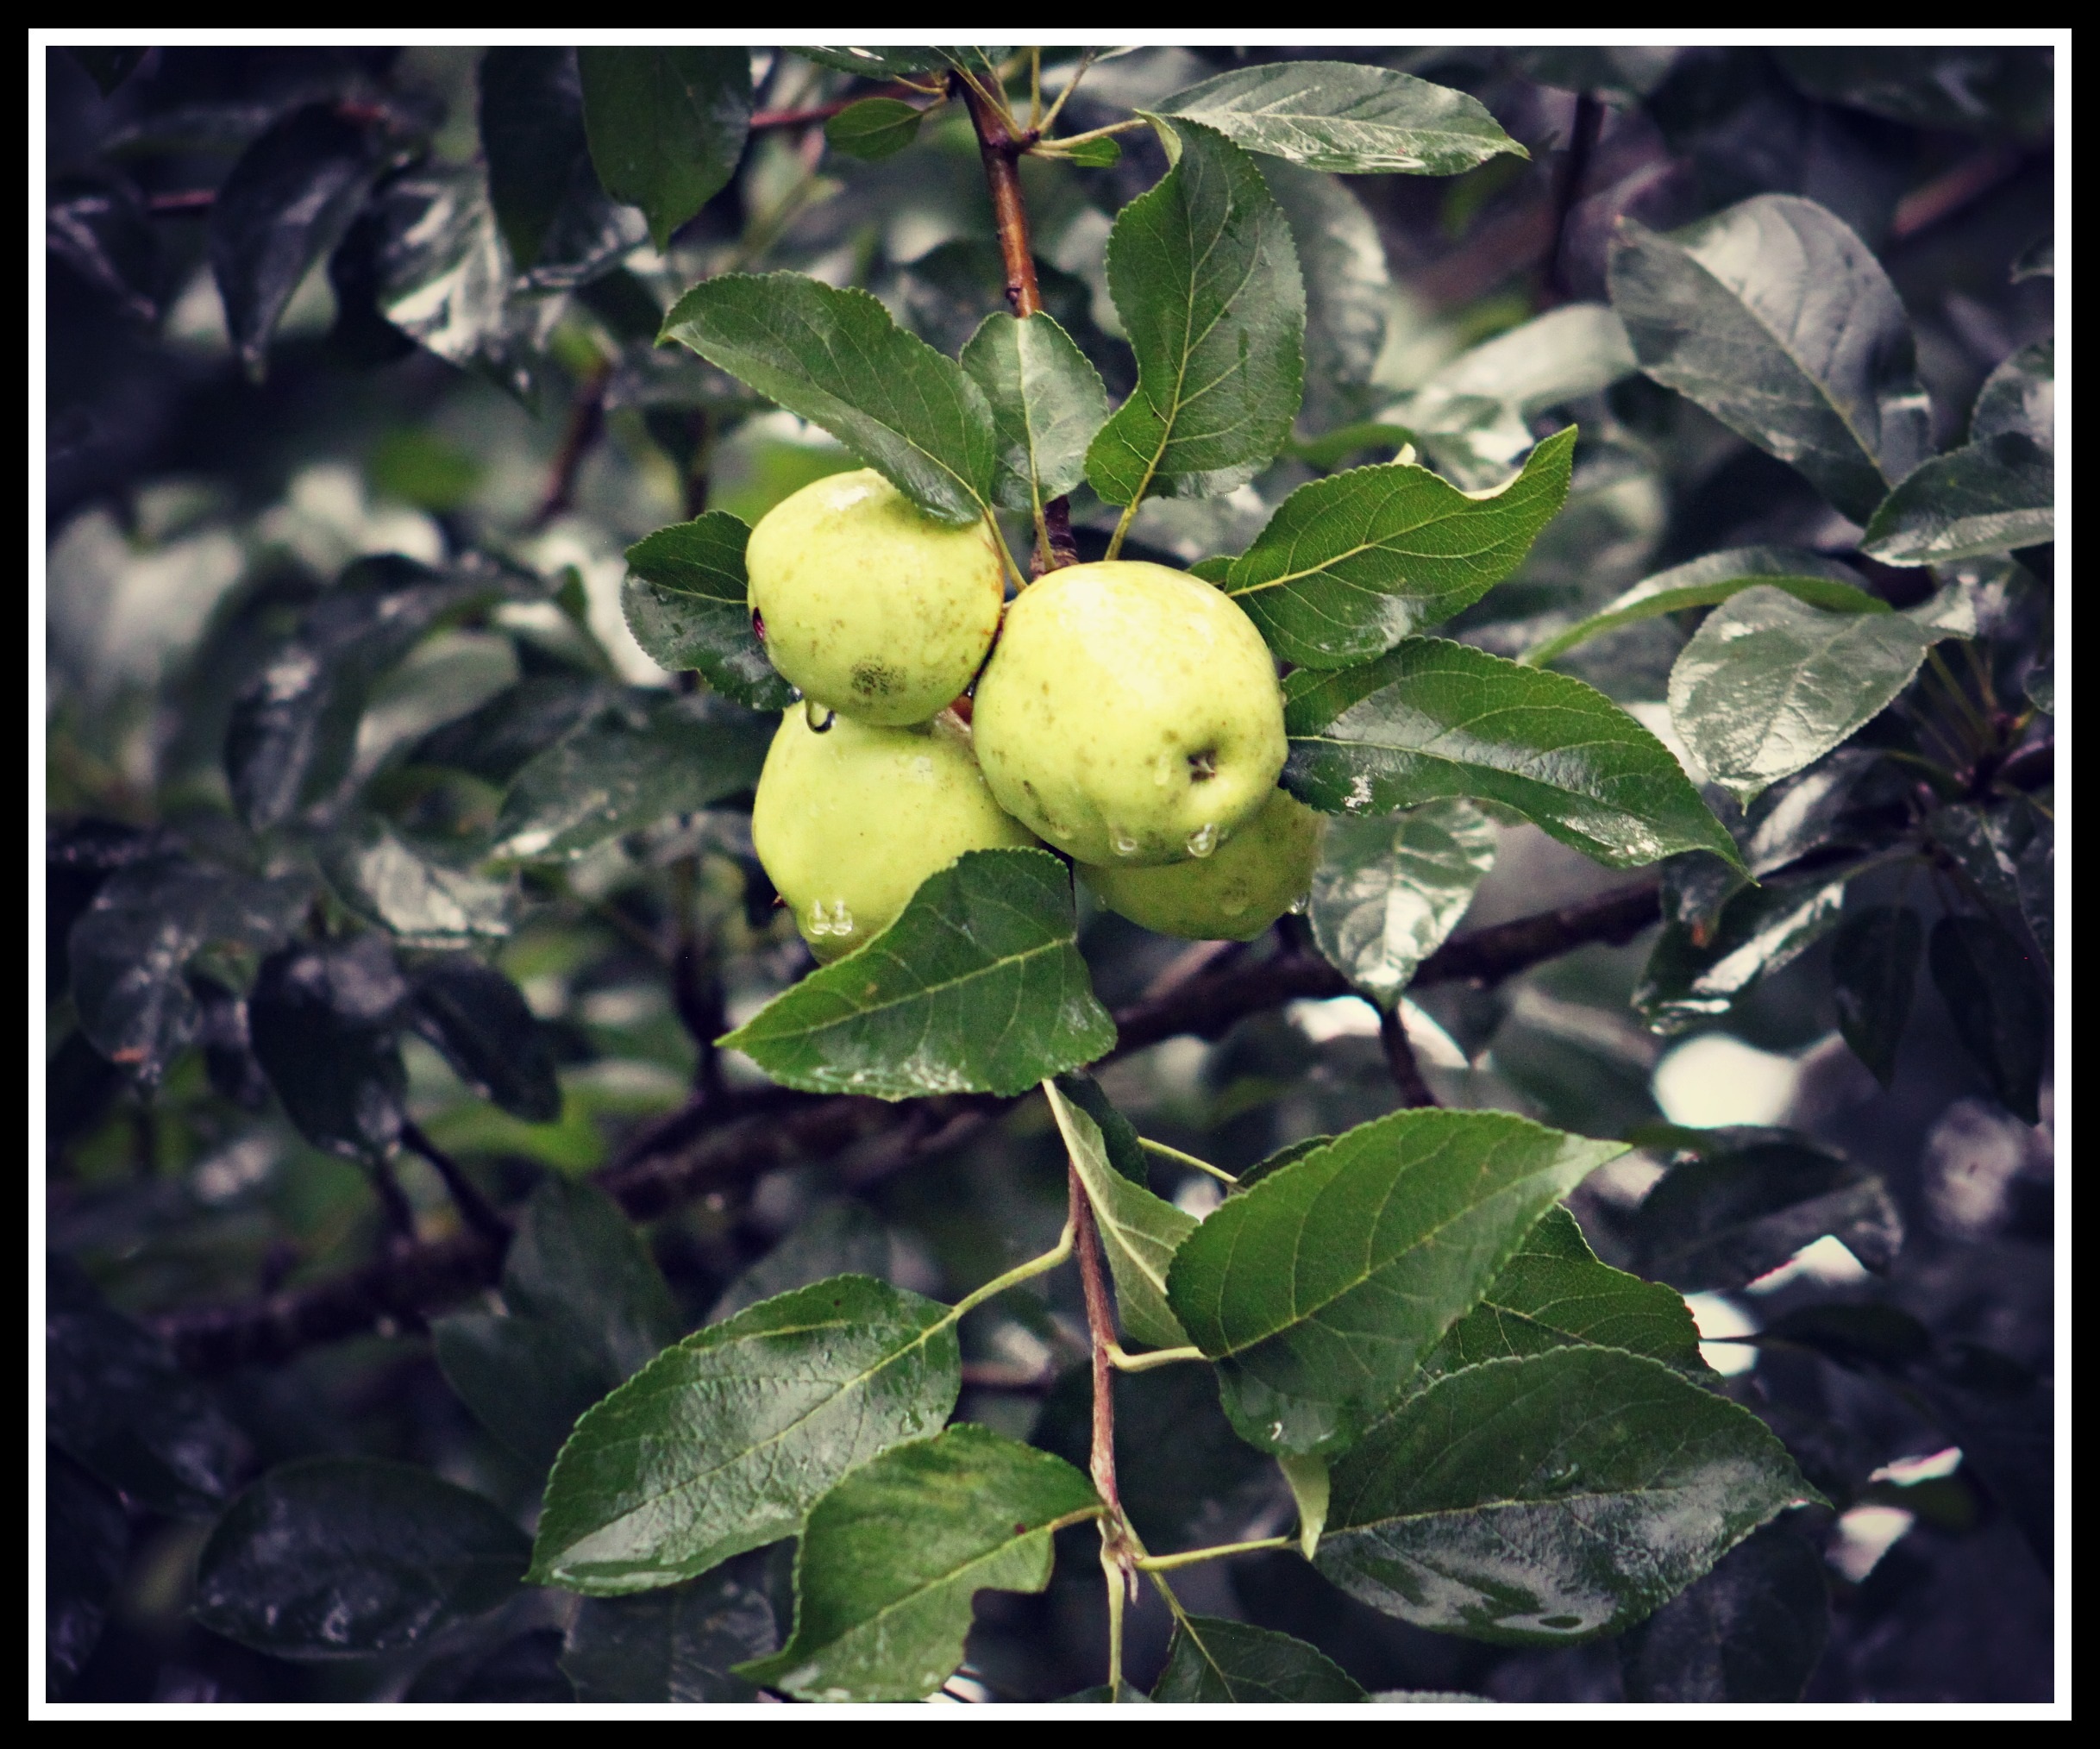
tree, branch, plant, fruit, leaf, flower, wild, food, green, produce, evergreen, fresh, flora, shrub, apples, flowering plant, land plant